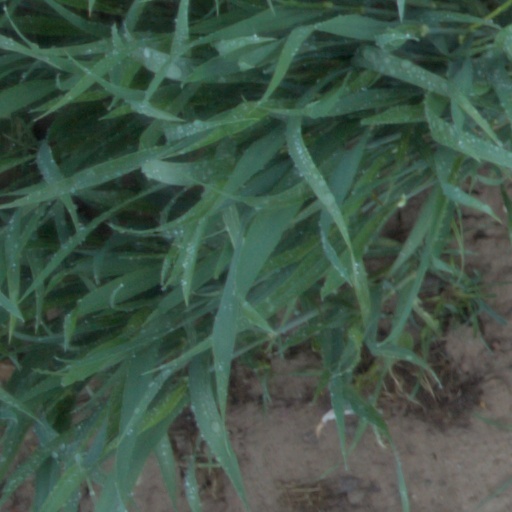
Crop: wheat